Poor Man's Bible

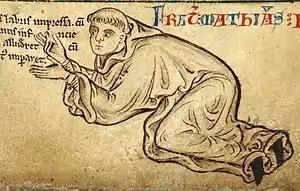
A pen and ink drawing from a medieval manuscript shows the monk kneel and bending forward beneath a line of text

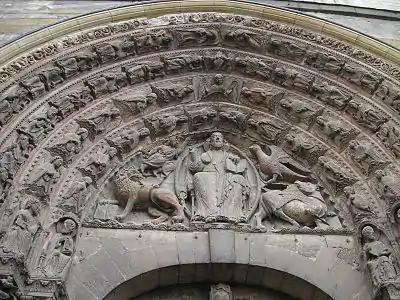
The sculptured section from above a Gothic door. The pointed archway has four molded bands carved with small angels. The triangular section framed by the arch has the figure of Christ surrounded by the Four Heavenly Beasts, the eagle of St John, the winged ox of St Luke, the winged man of St Matthew and the winged lion of St Mark.

One of the major purposes of an artistic scheme, or "Poor Man's Bible", within a church was to show the viewer the "Way to Salvation". In order for this to be achieved, there are two major revelations by God to humankind that the viewer should be exposed to, by the means of the artistic scheme.